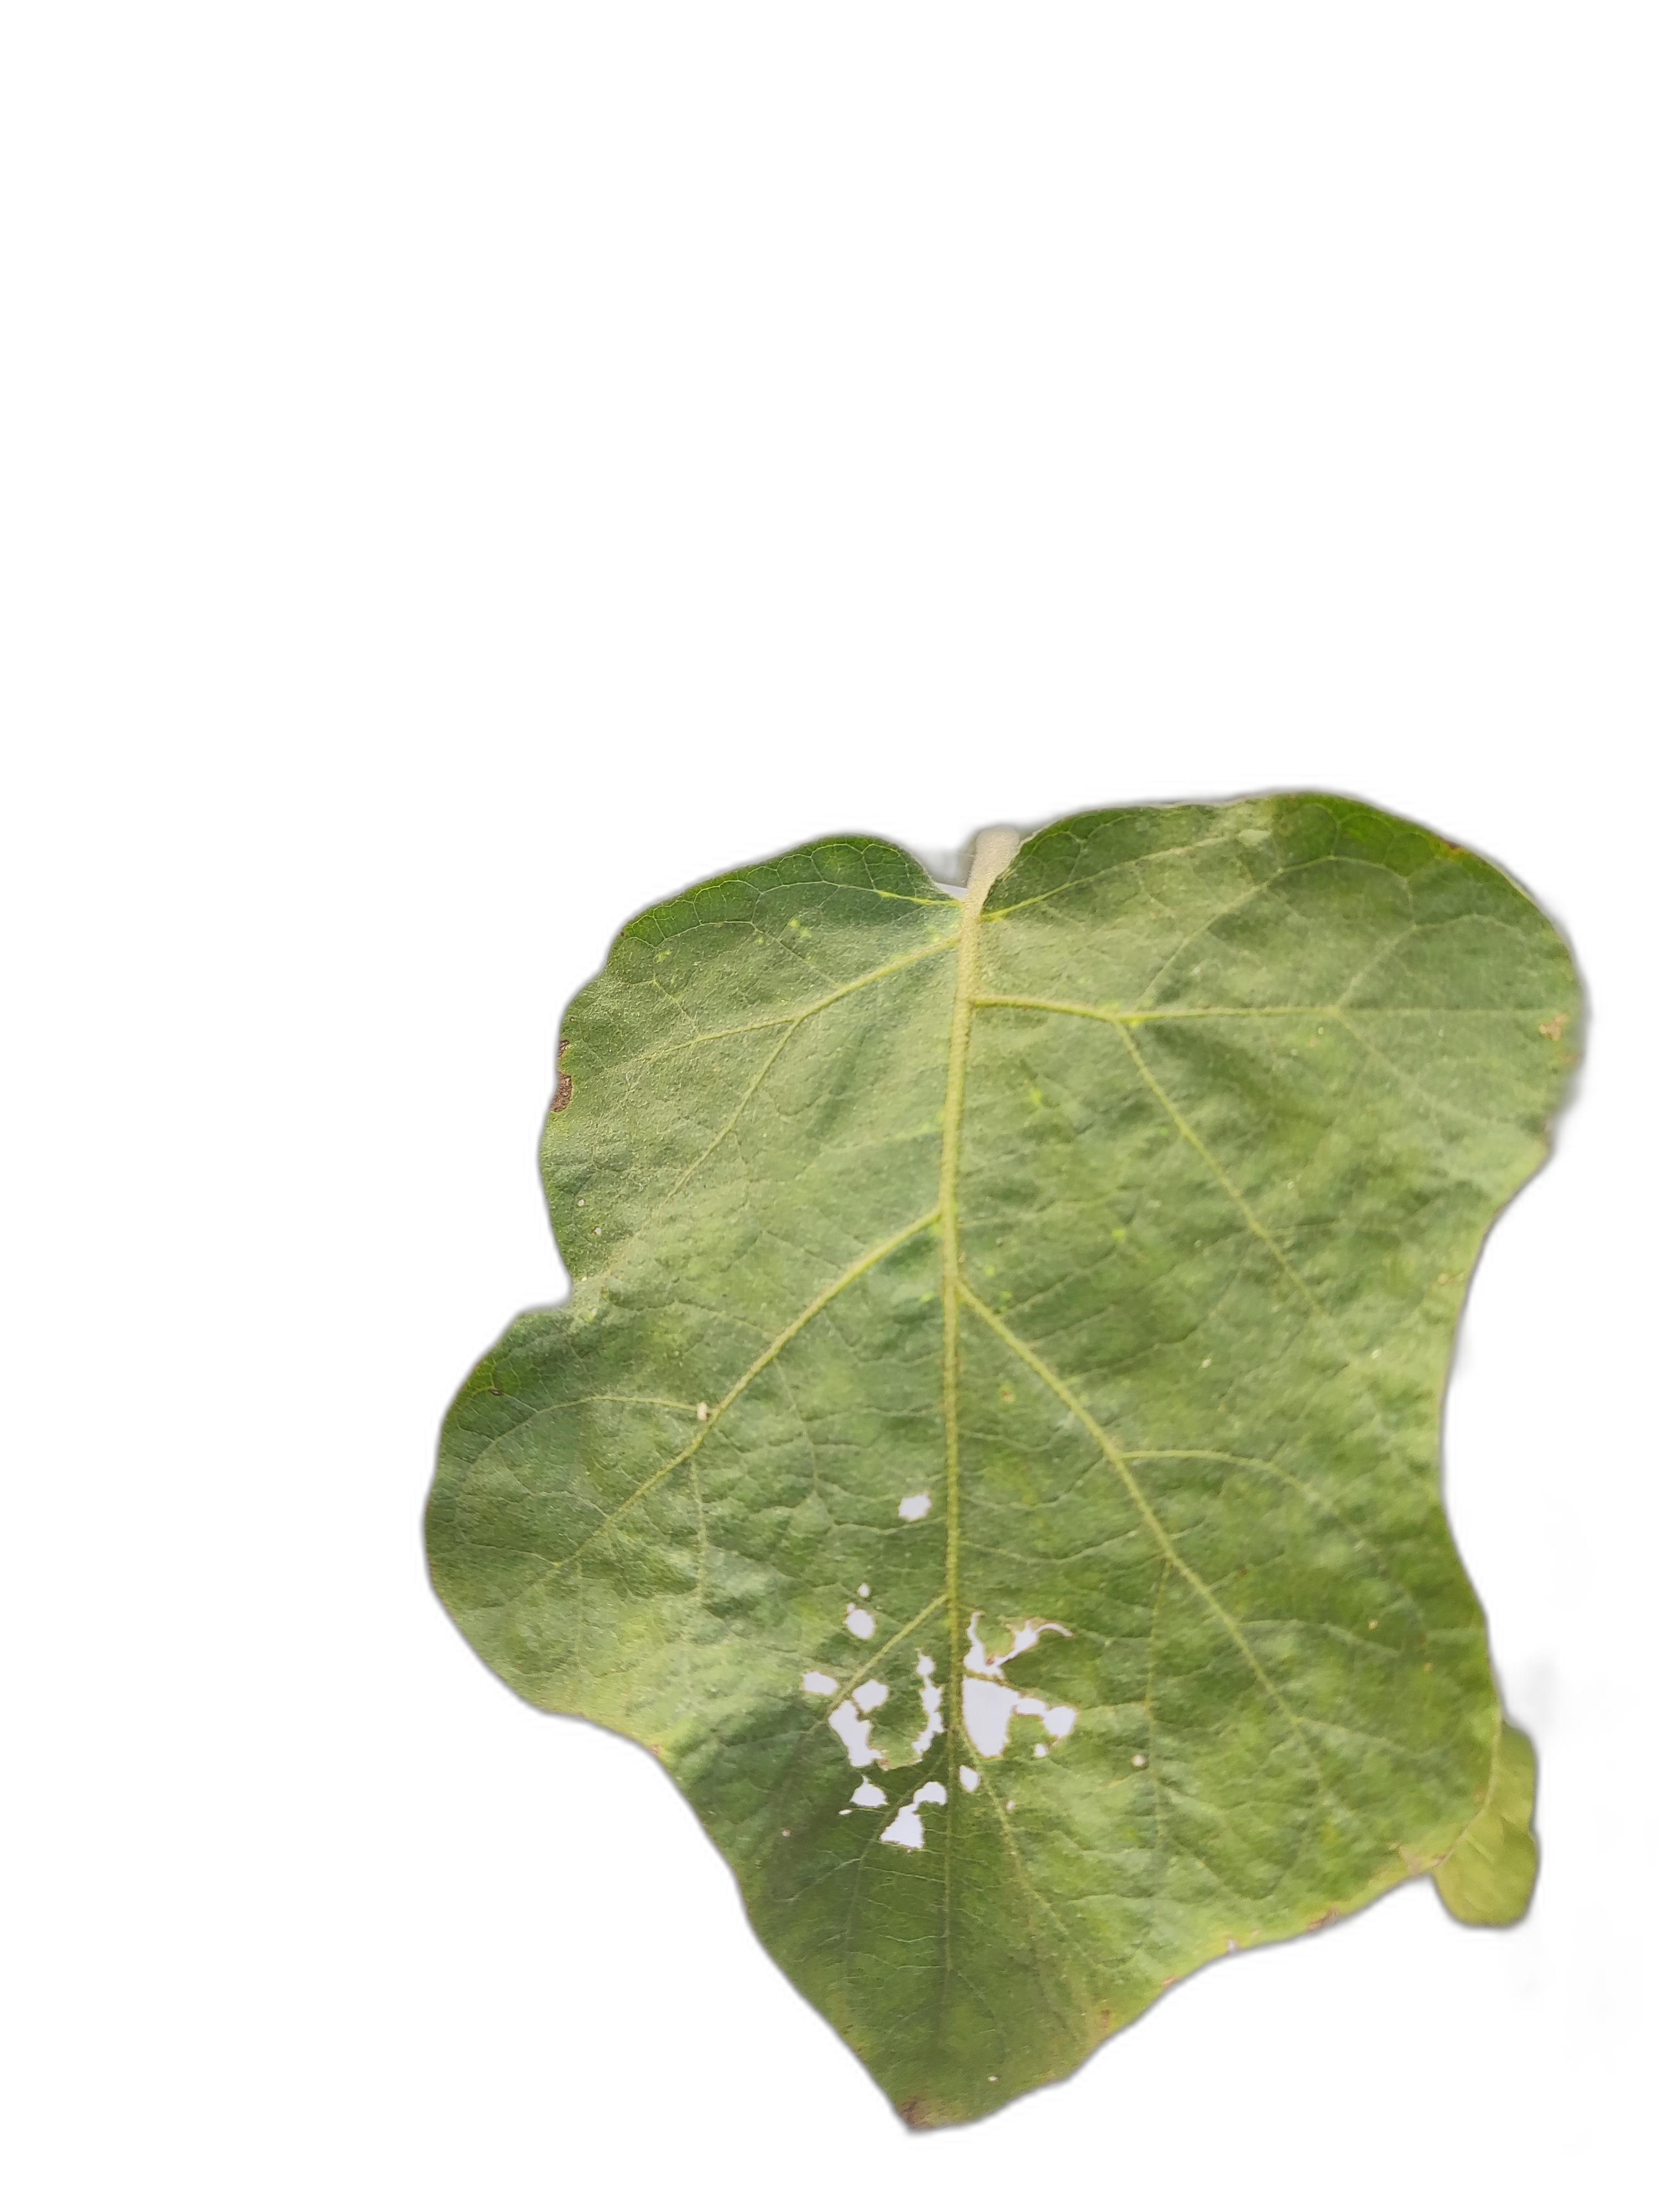
Label: Insect Pest Disease